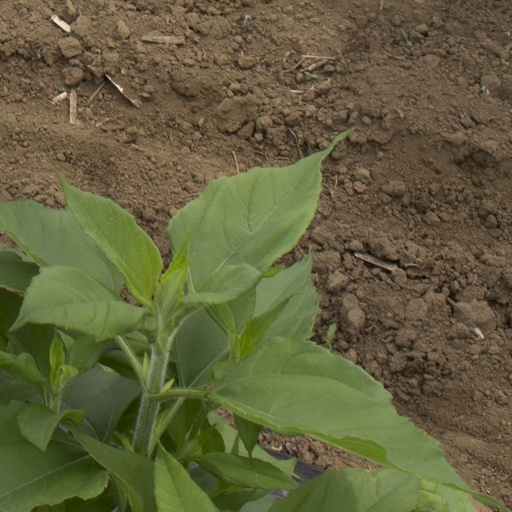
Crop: Jerusalem artichoke